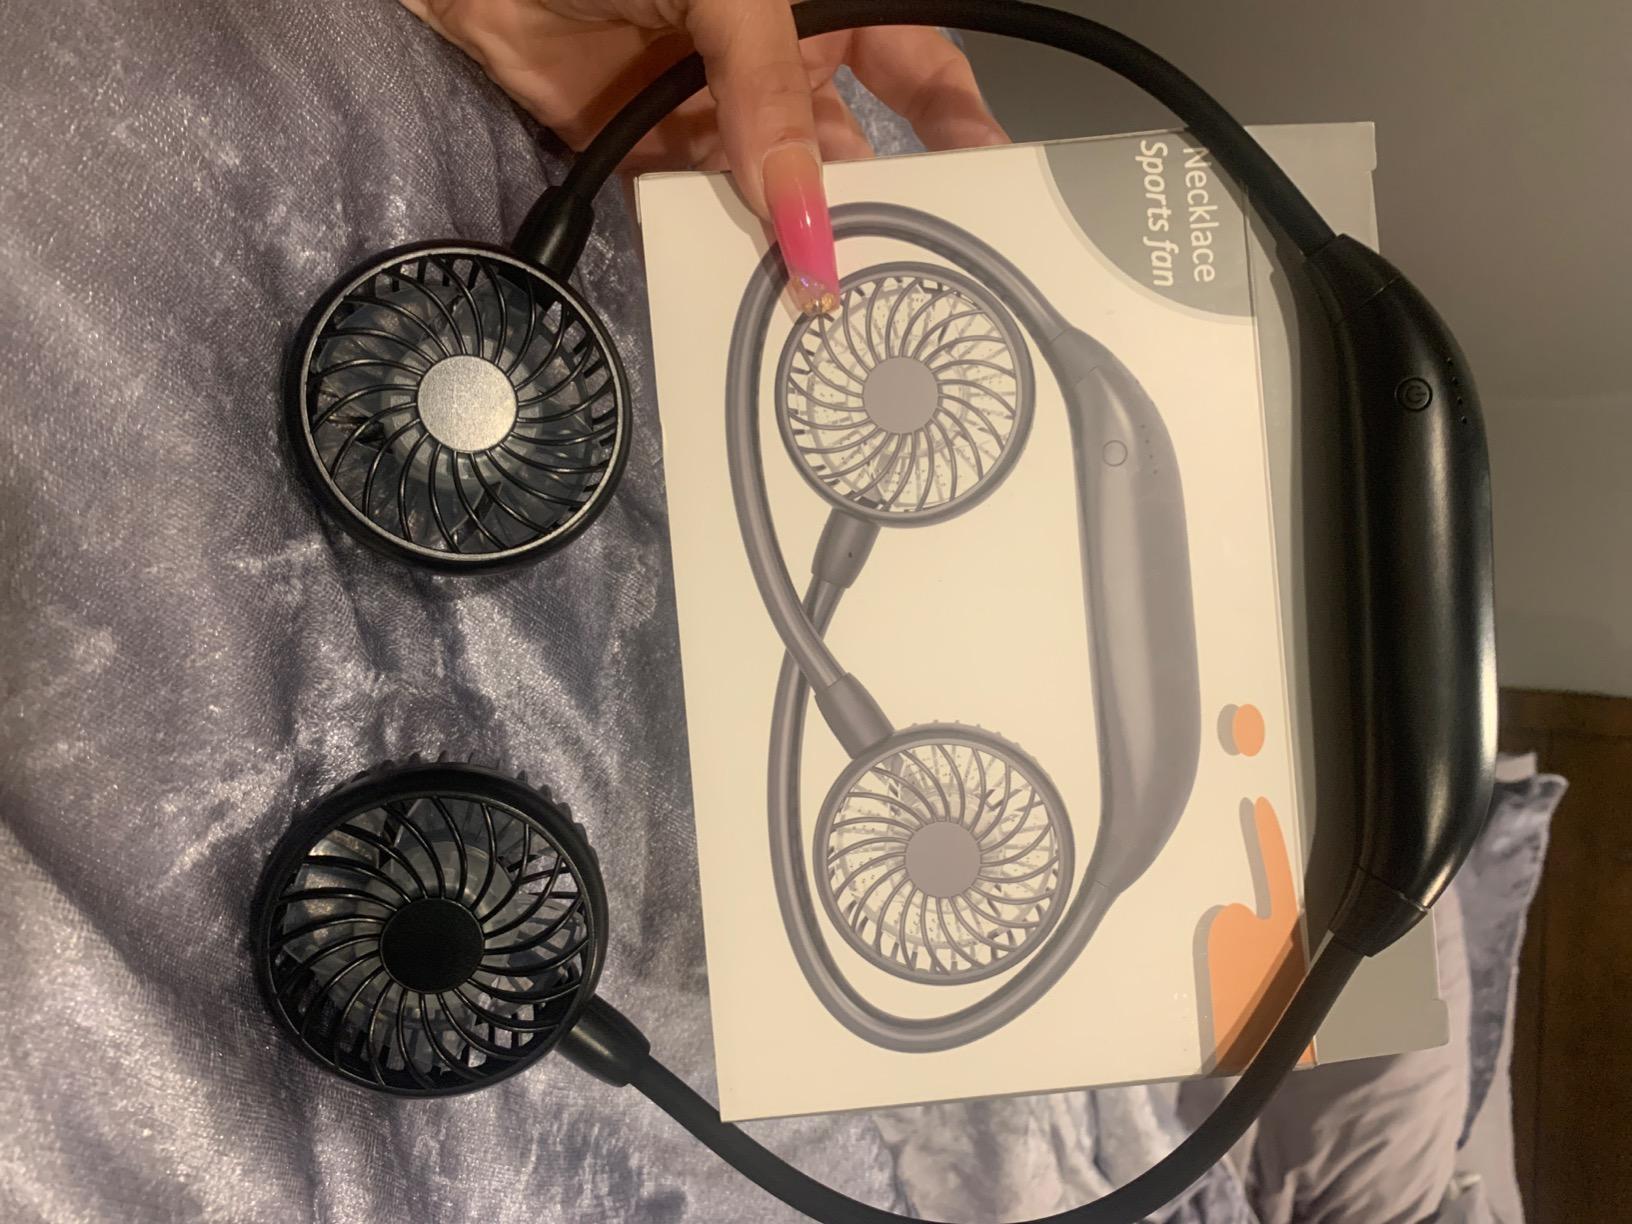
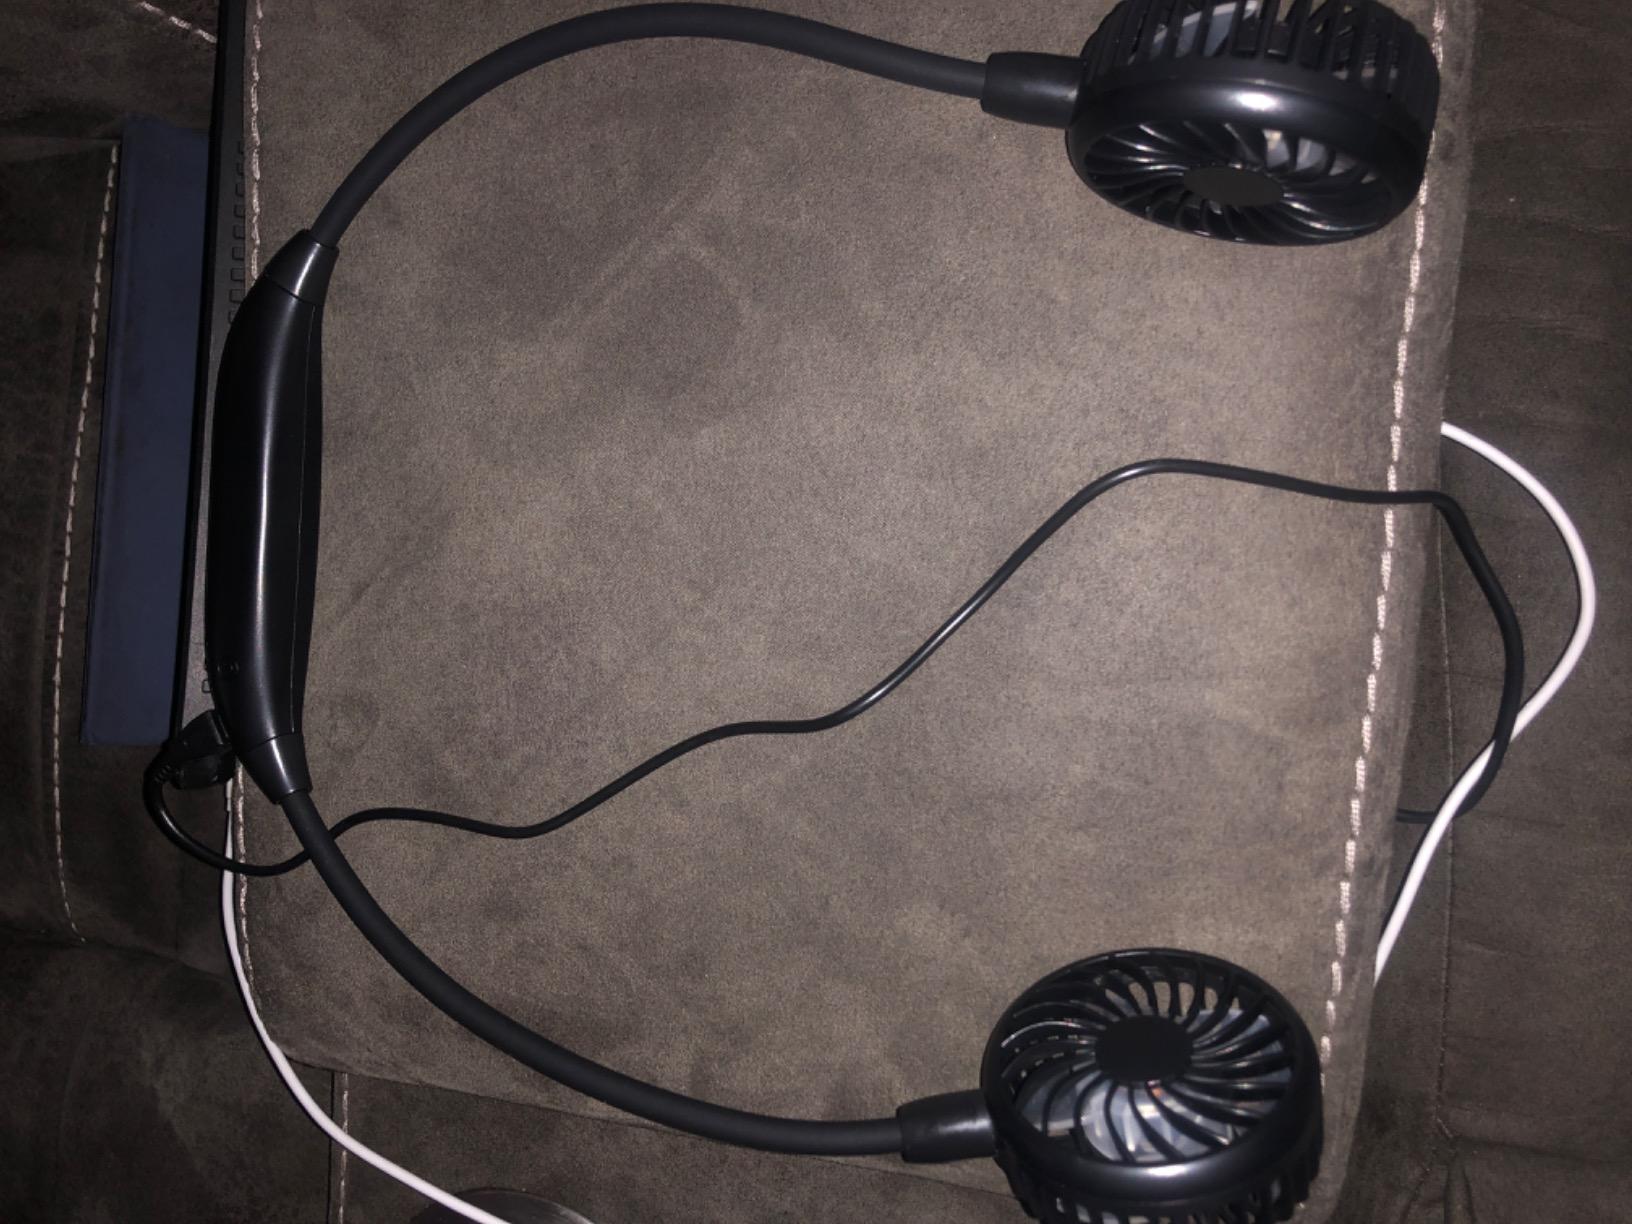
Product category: fan
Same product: yes